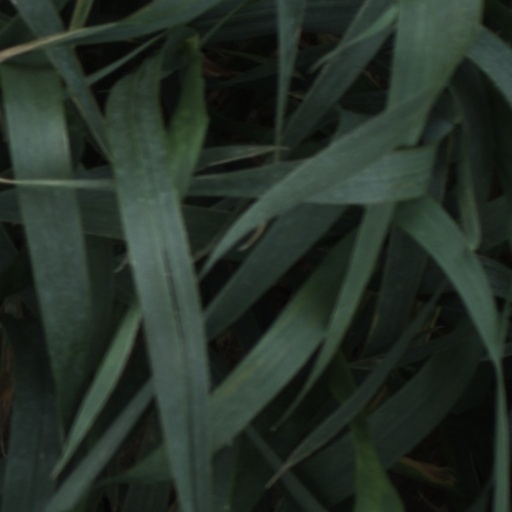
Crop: wheat